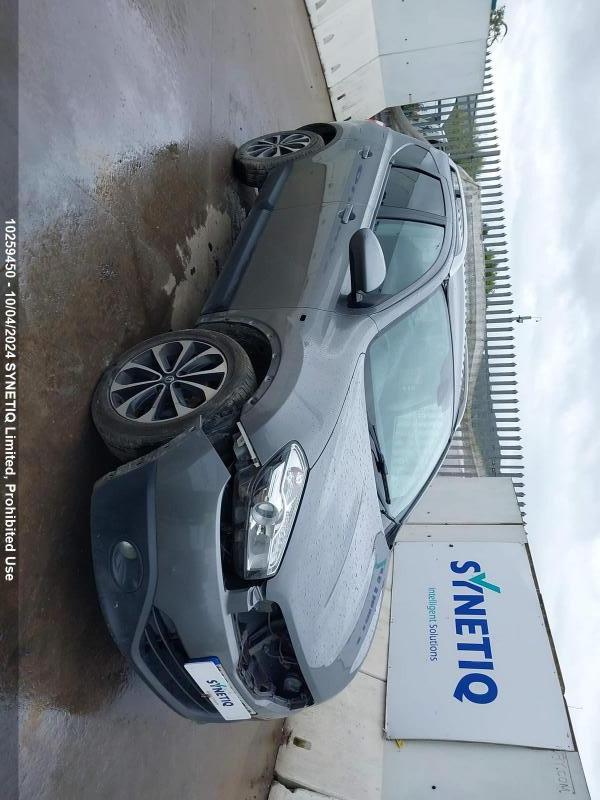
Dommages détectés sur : pare-choc avant, aile avant droite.
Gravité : mineur